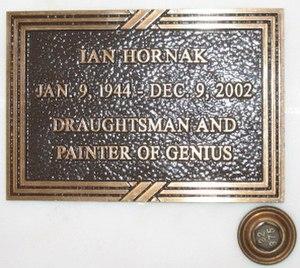
Forest Lawn Memorial Park est un cimetière privé américain situé à Glendale au nord de Los Angeles en Californie. Le cimetière est le premier de la société Forest Lawn, qui possède et gère une chaîne de six cimetières en Californie du Sud.